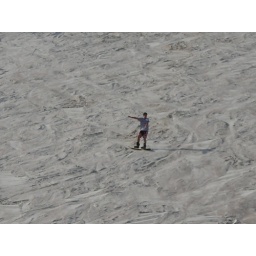
This is in Hirschau, Germany at a big sand hill where we, well Joey and Don went sand boarding.